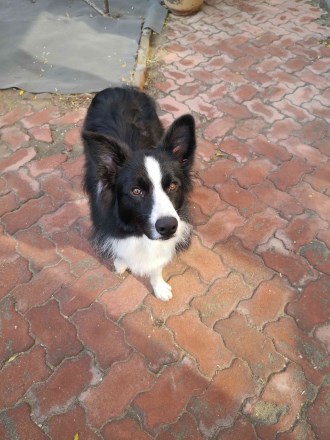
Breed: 2594-n000109-Border_collie